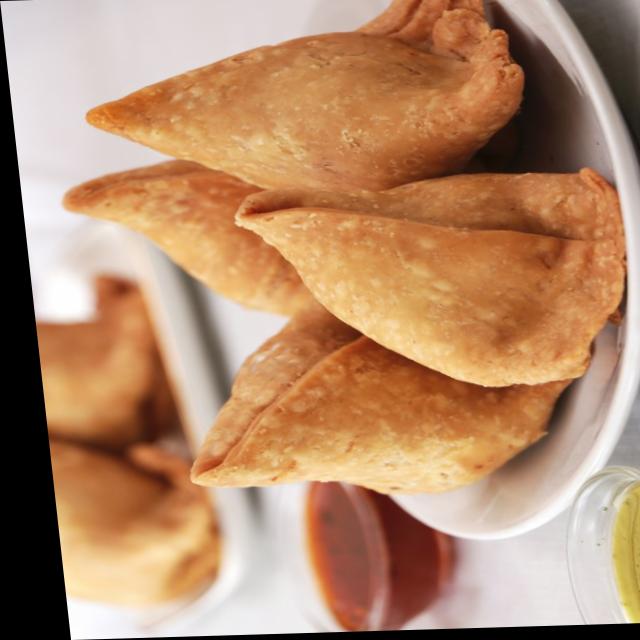
Dish: samosa